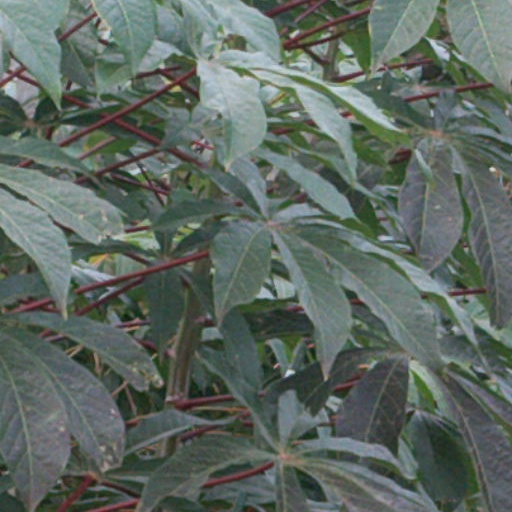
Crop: cassava